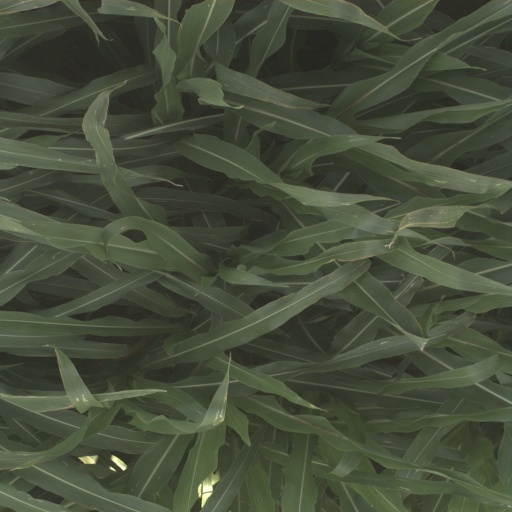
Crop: sorghum